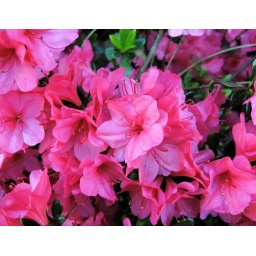
Next to the doorstep is one of our many Azalea bushes, splashing the morning in all shades of red and pink